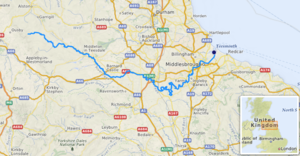
carte réalisée sur umap, [1] This map was created from OpenStreetMap project data, collected by the community. This map may be incomplete, and may contain errors. Don't rely solely on it for navigation.
La Tees est un fleuve d'Angleterre, long de 137 km, dont la source se trouve au Cross Fell et qui débouche en mer du Nord entre Hartlepool et Redcar. C'est le 19ᵉ plus long fleuve du Royaume-Uni.